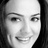
Emotion: happy